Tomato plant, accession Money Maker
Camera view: horizontal (90 deg, fisheye); turntable rotation: 30 degrees
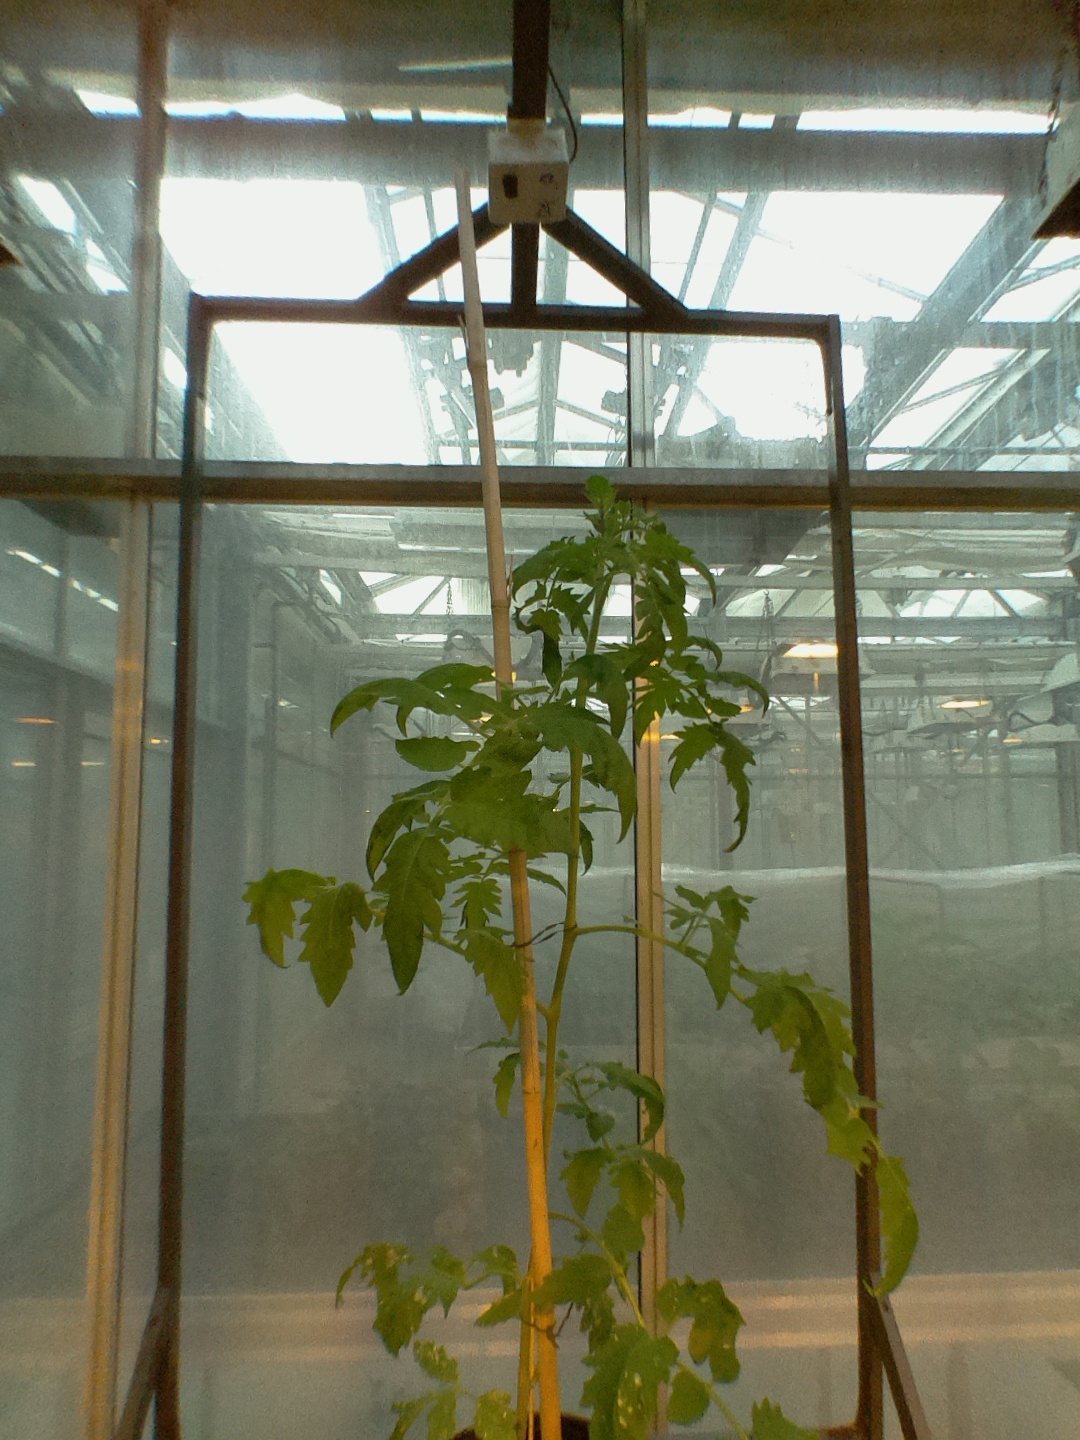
BBCH growth stage 54: 4 inflorescences visible